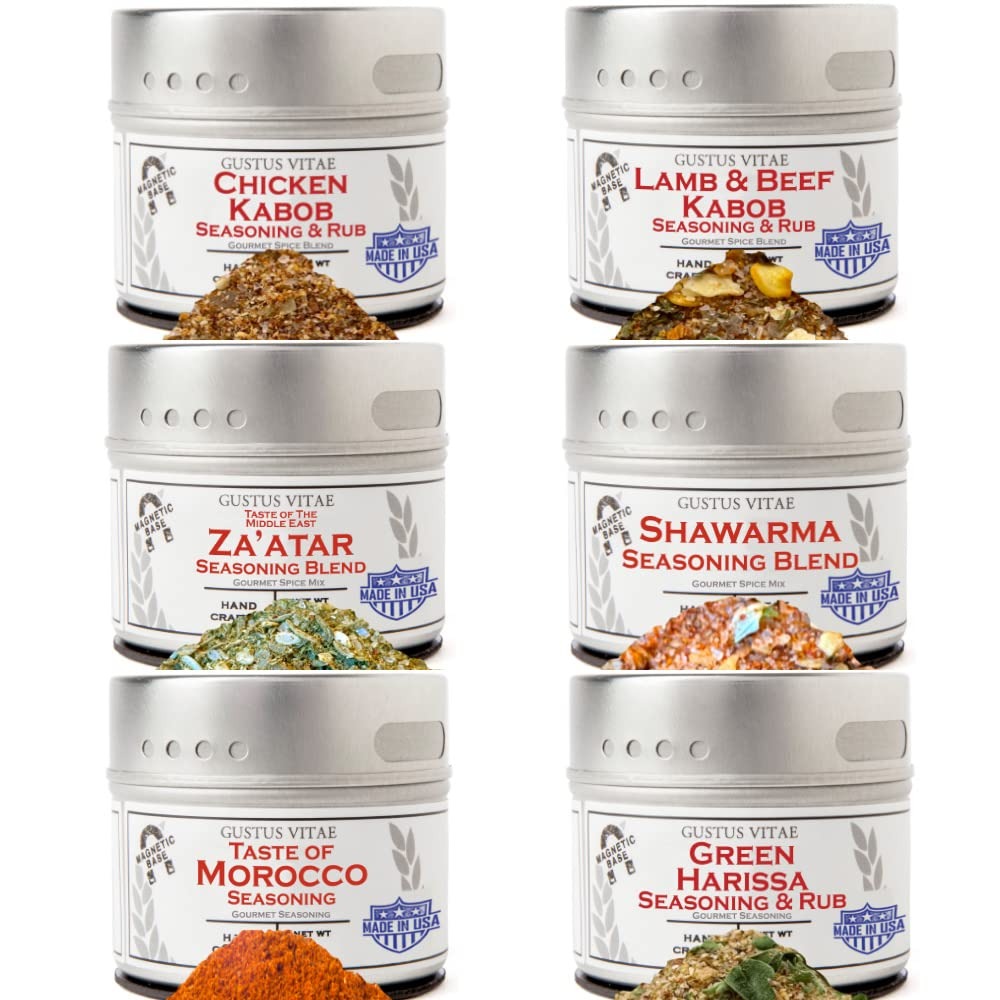
Item Name: Middle Eastern Seasonings Gourmet Gift Set - Tastes of The Middle East - Artisanal Spice Blends Six Pack - Non GMO, All Natural, Small Batch - Made By Hand in USA - Gustus Vitae - #313
Bullet Point 1: Non-GMO, All Natural, No Artificial Ingredients
Bullet Point 2: No MSG, Soy, Wheat, Gluten, Super Premium, Sustainably Sourced Ingredients
Bullet Point 3: No Fillers, Anti-Caking or Flow Agents, or Anything You Can't Pronounce
Bullet Point 4: Unique Magnetic Tins Stick To Most Metal Surfaces
Bullet Point 5: Made With Care In the USA, Crafted In Small Batches, Packed By Hand
Bullet Point 6: Easy to Use, Versatile Seasoning & Spice Blends
Bullet Point 7: Cook, Bake, Marinate, Season, Infuse with Gourmet Middle Eastern Spices
Bullet Point 8: Artisanal Spice Blends & Authentic Seasonings
Bullet Point 9: Perfect For Authentic Middle Eastern Meals, Bread Dipping, And Using As Seasonings, Rubs, And Marinades
Bullet Point 10: Air Fryer, Oven, Grill, Cooktop, Microwave, Instant Pot, Slow Cooker Approved
Value: 24.0
Unit: Ounce

Price: 36.99